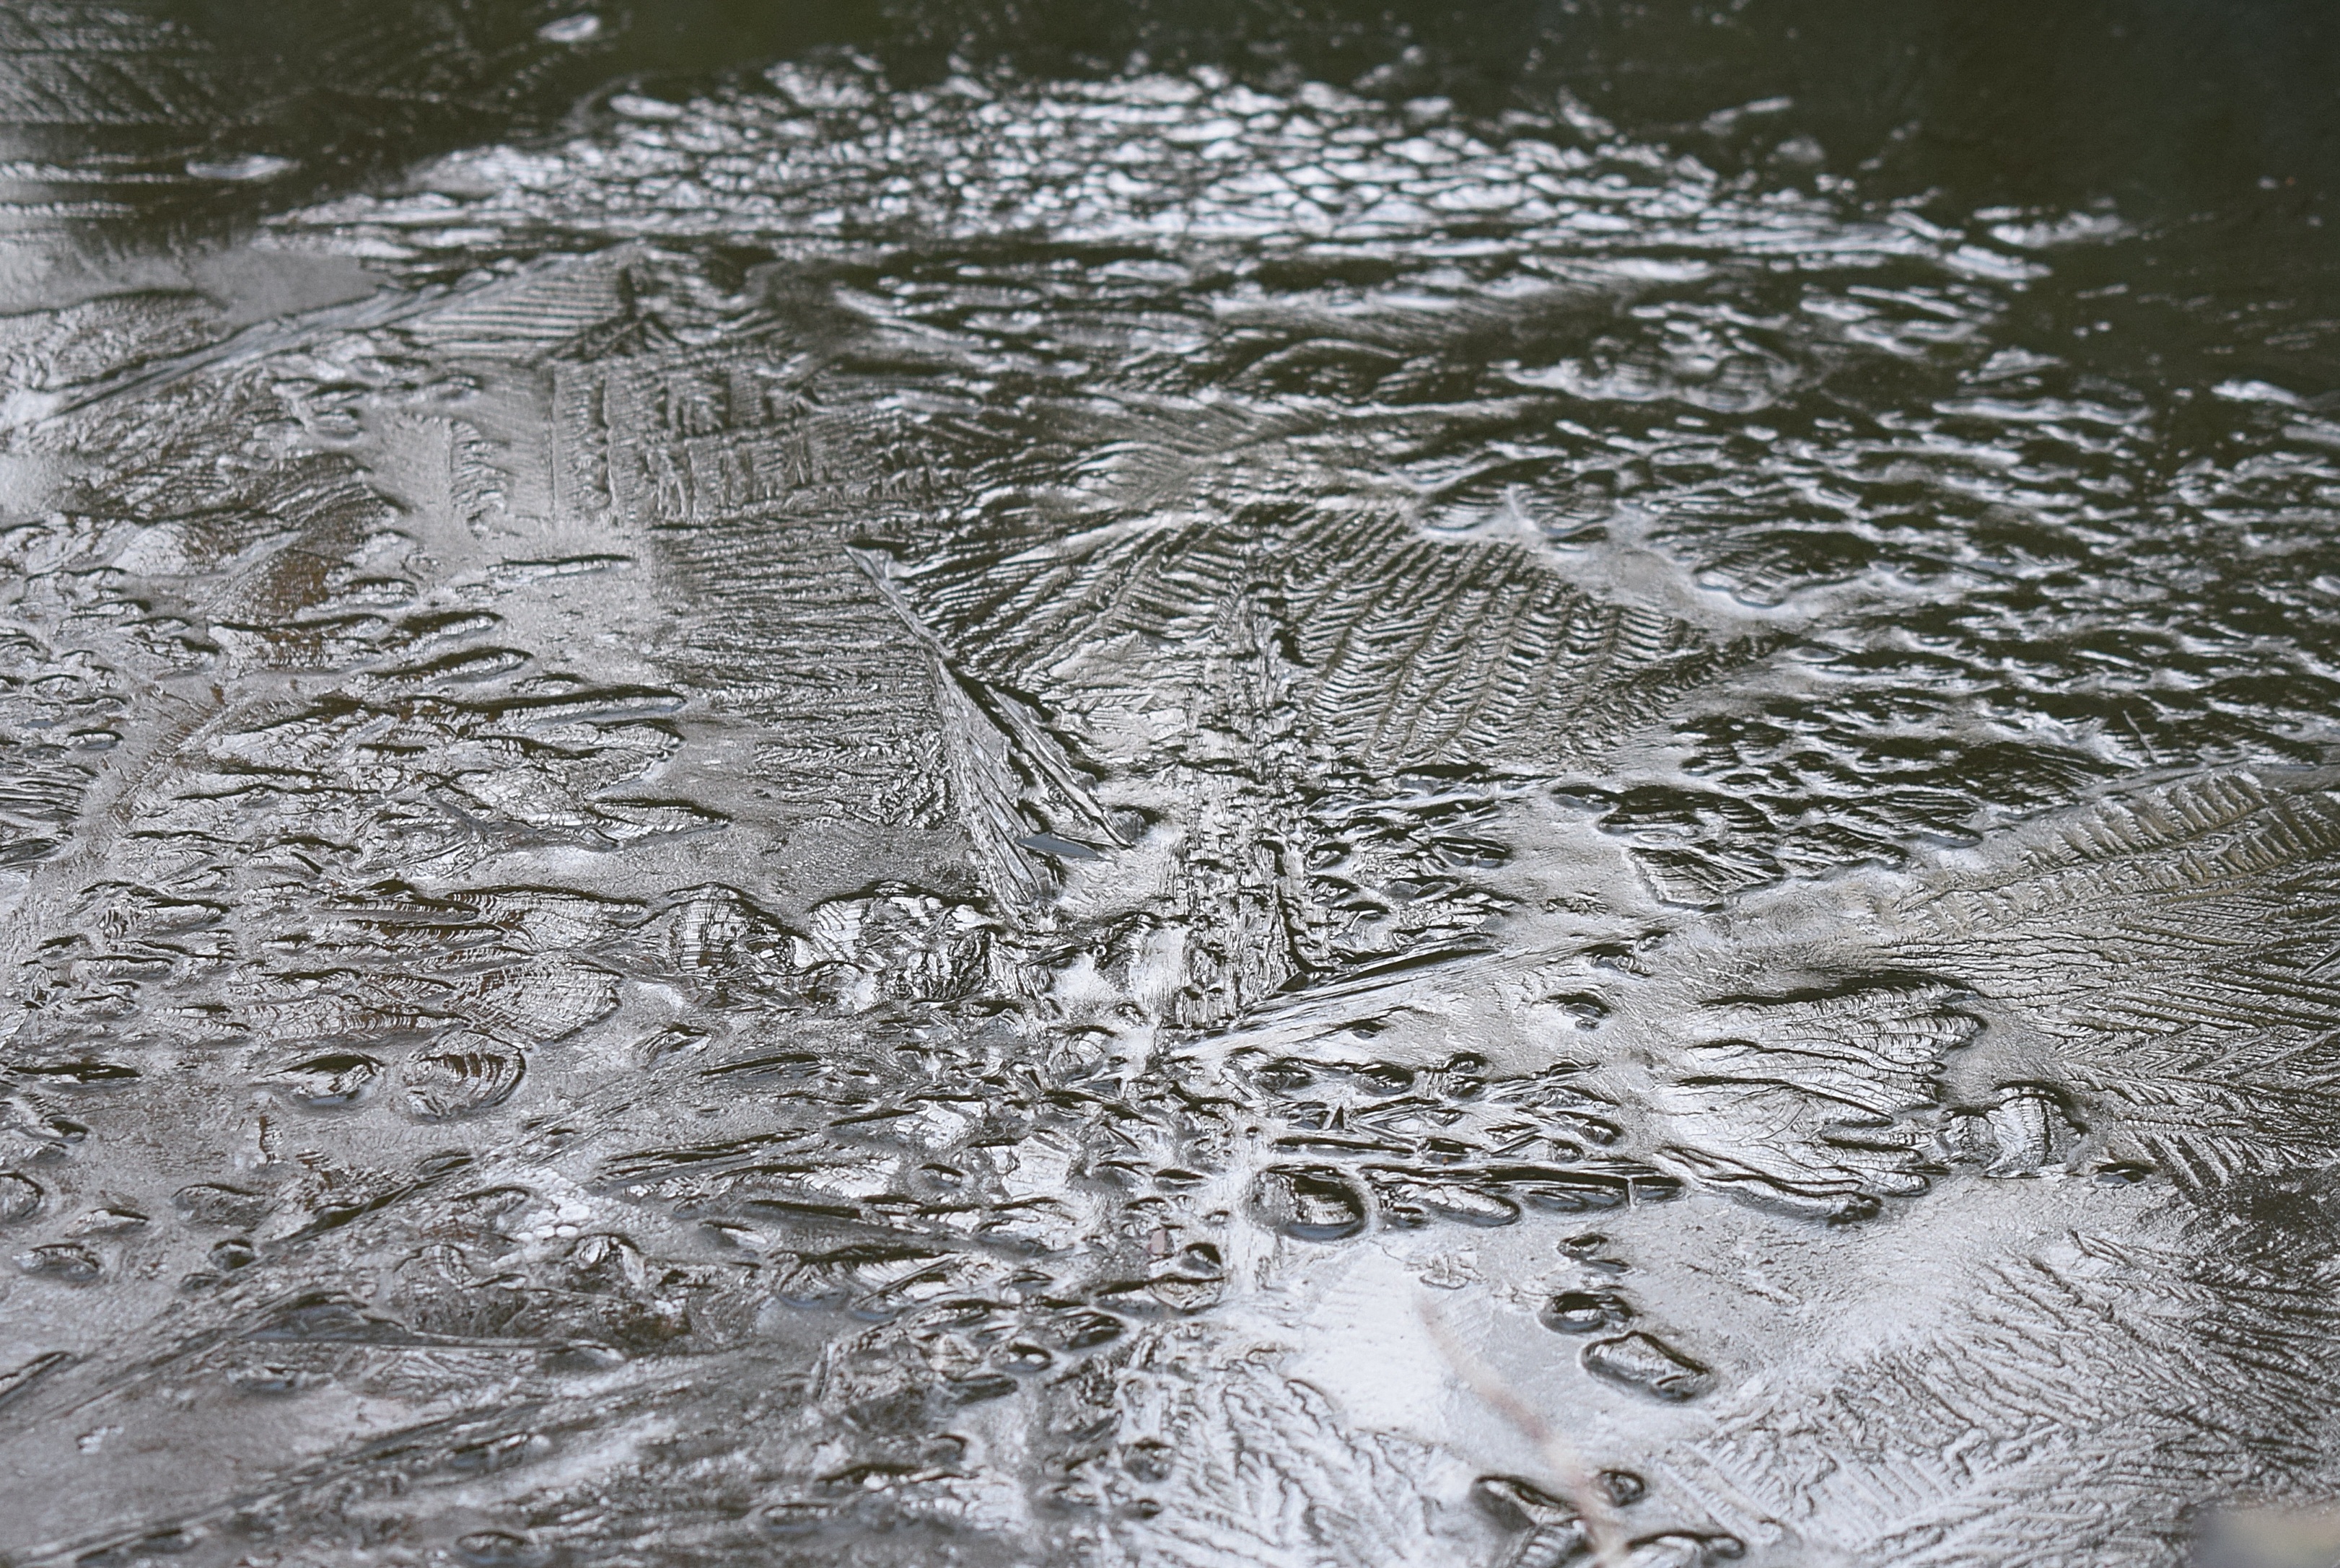
water, nature, snow, cold, winter, frost, pond, stream, ice, pattern, reflection, weather, season, freezing, ice patterns